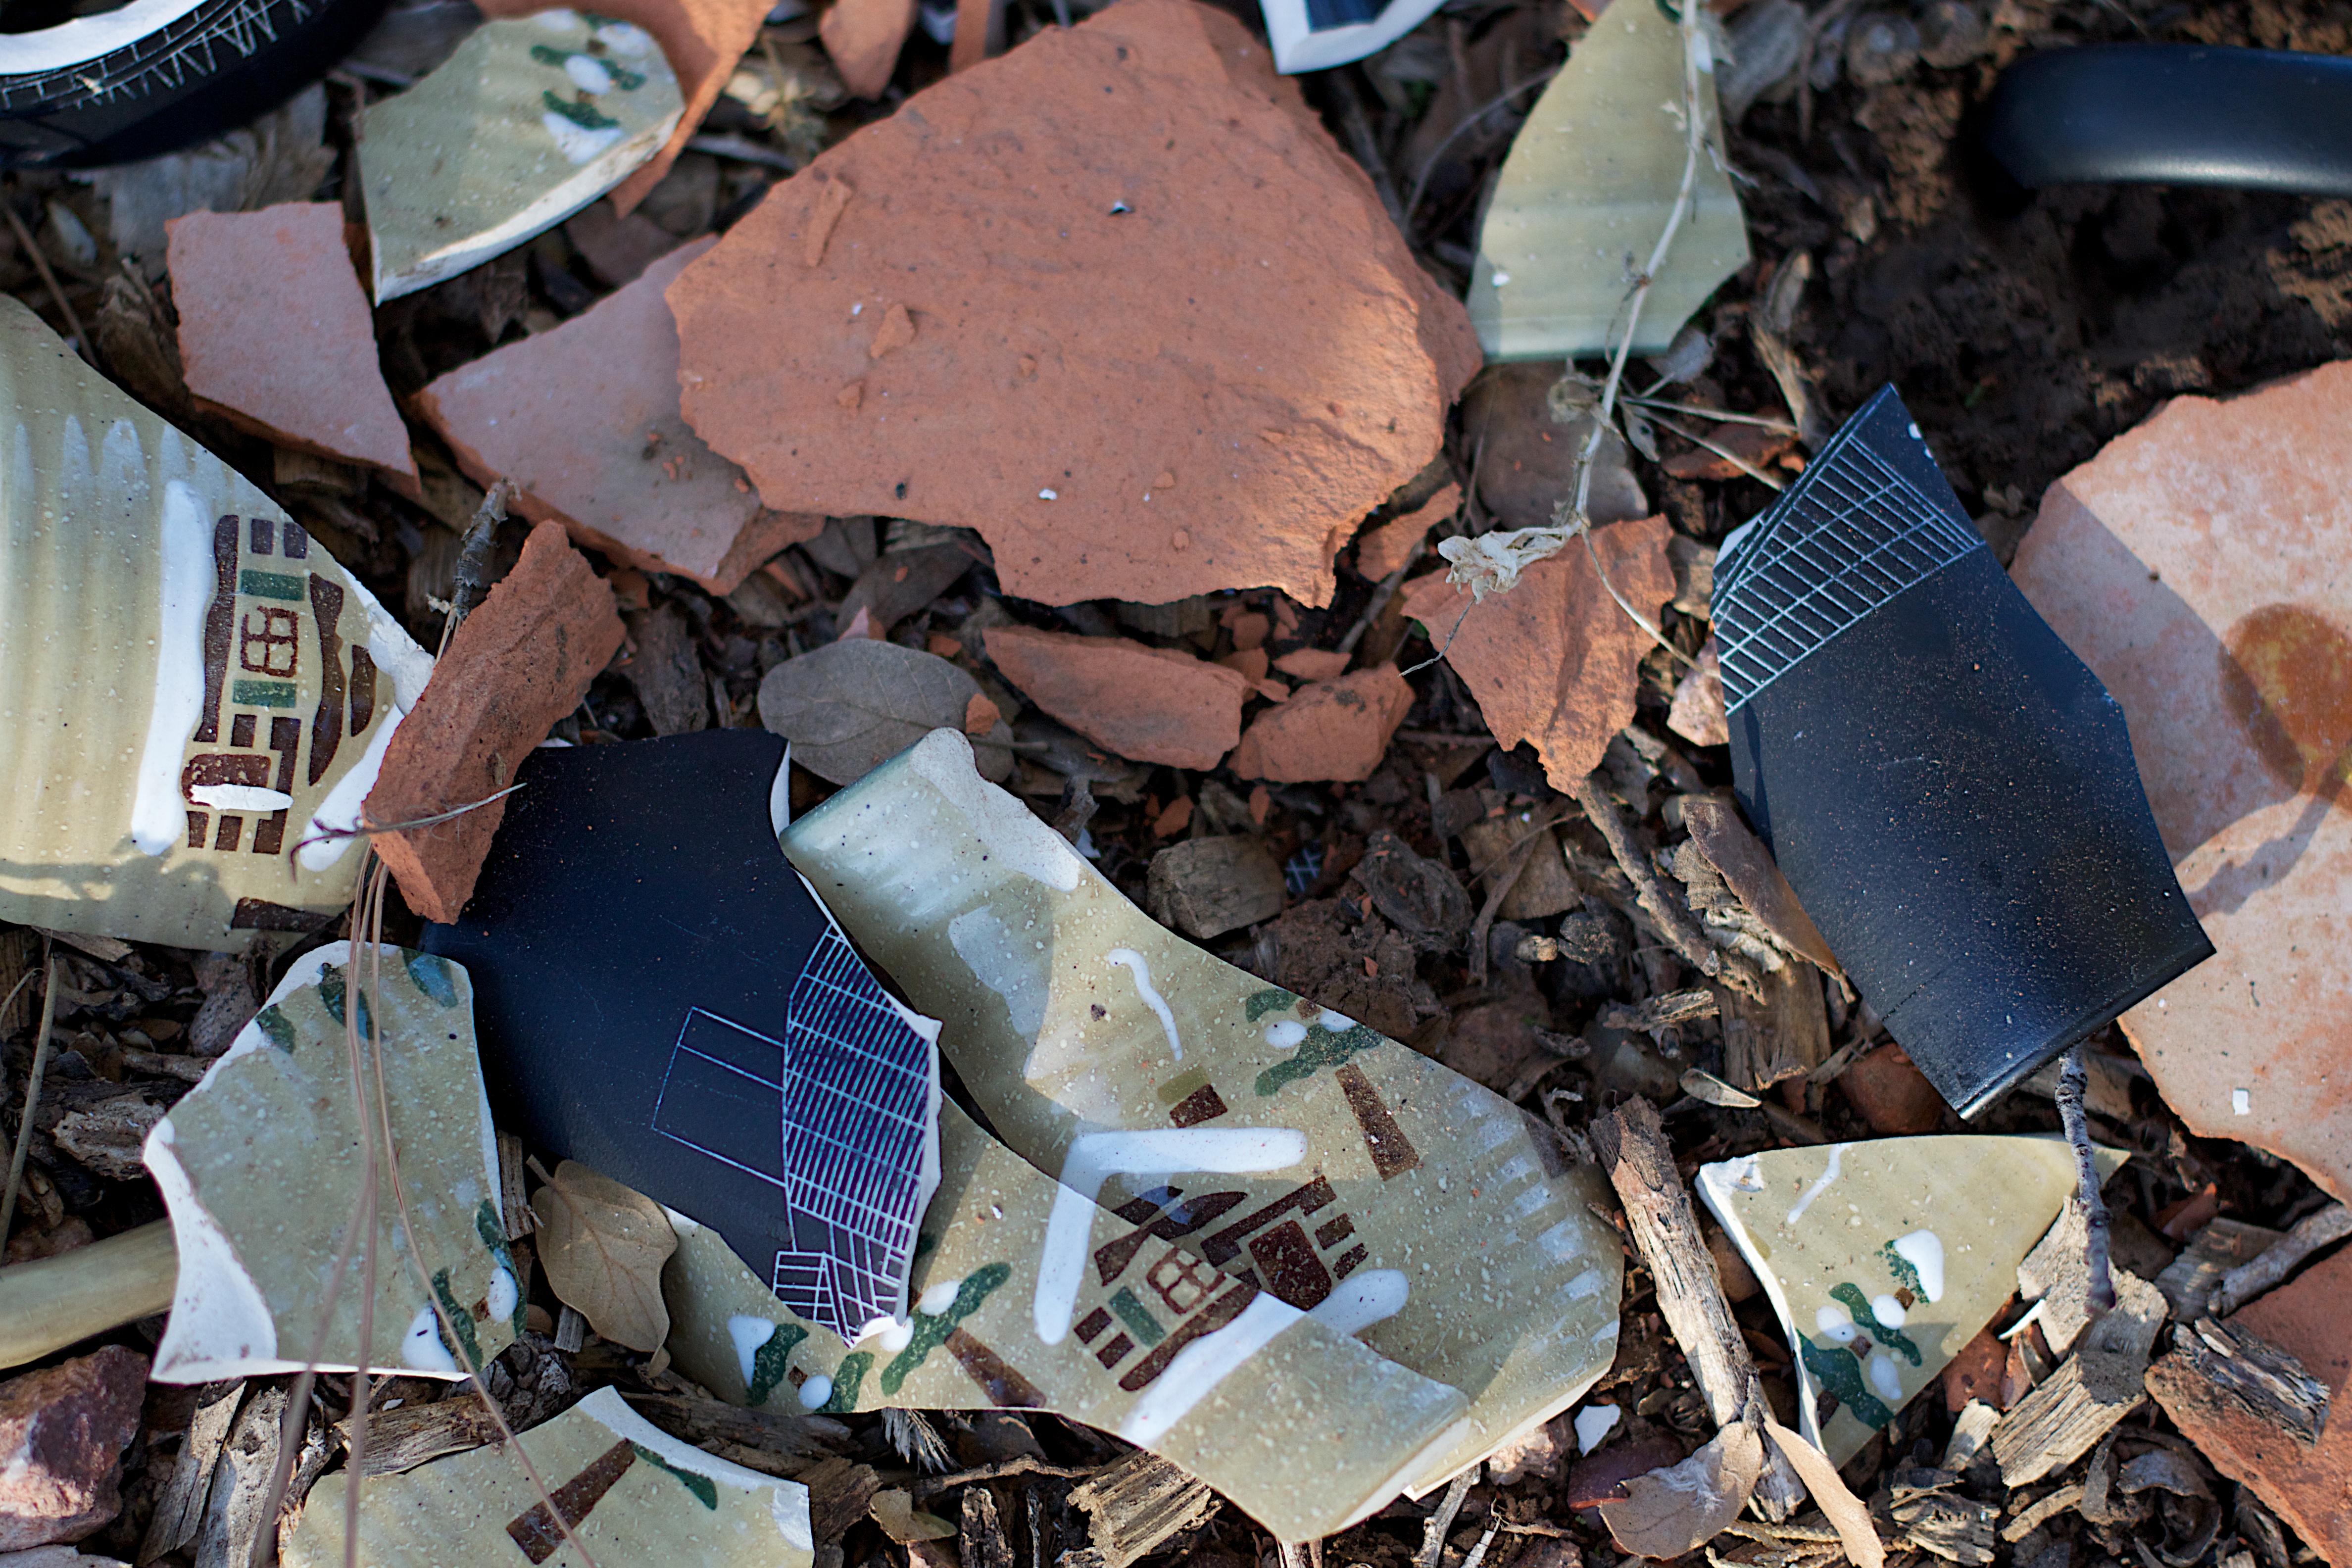
wood, spring, material, waste, scrap